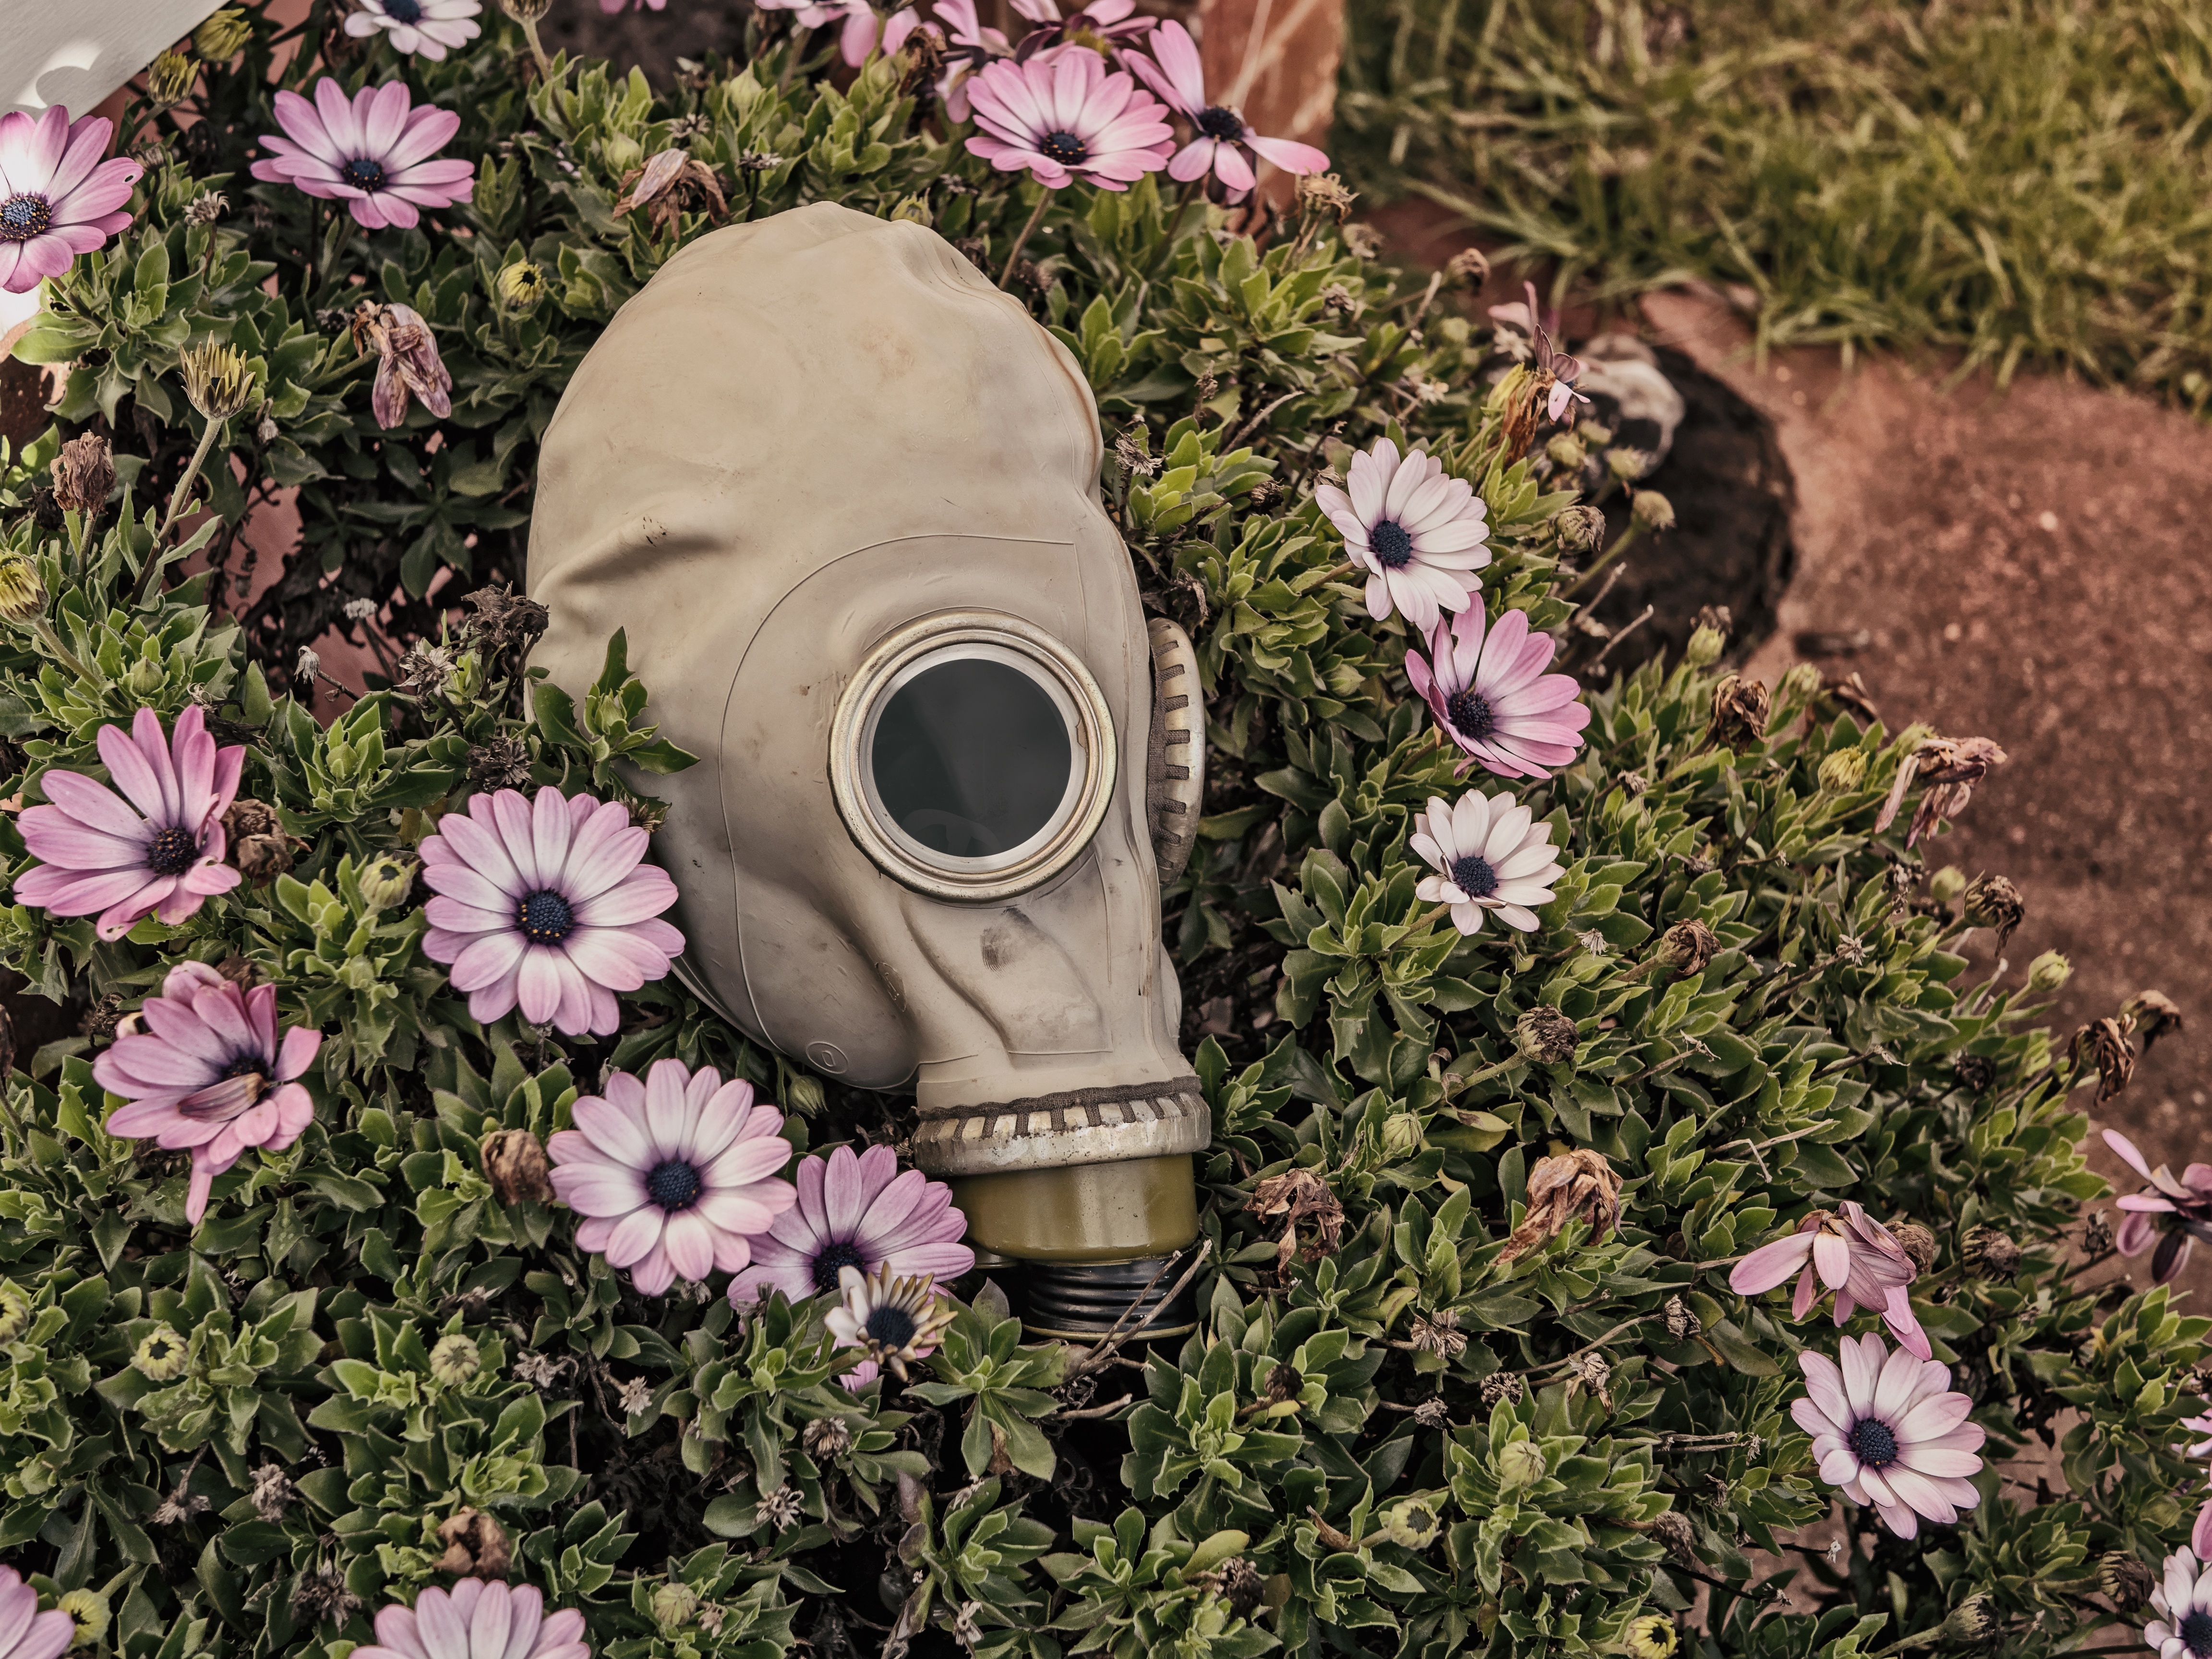
beach, grass, plant, lawn, vintage, leaf, flower, spooky, urban, dark, spring, grunge, contrast, decay, garden, death, flora, flowers, sad, scary, mask, urbex, gas mask, weird, creepy, horror, russian, crime, yard, evil